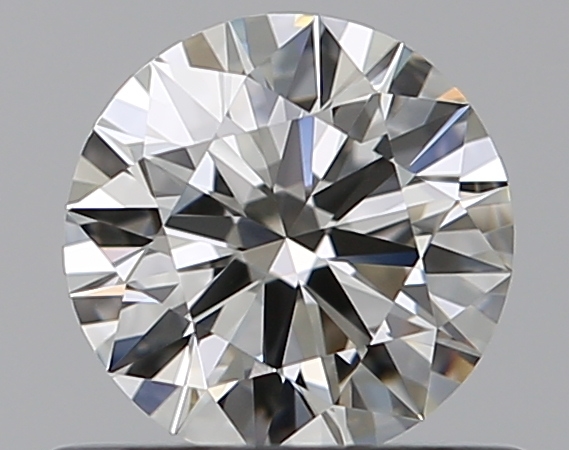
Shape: round
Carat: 0.5
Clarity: VVS1
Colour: I
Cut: EX
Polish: EX
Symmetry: EX
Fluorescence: N
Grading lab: GIA
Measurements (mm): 5.16 x 5.19 x 3.11